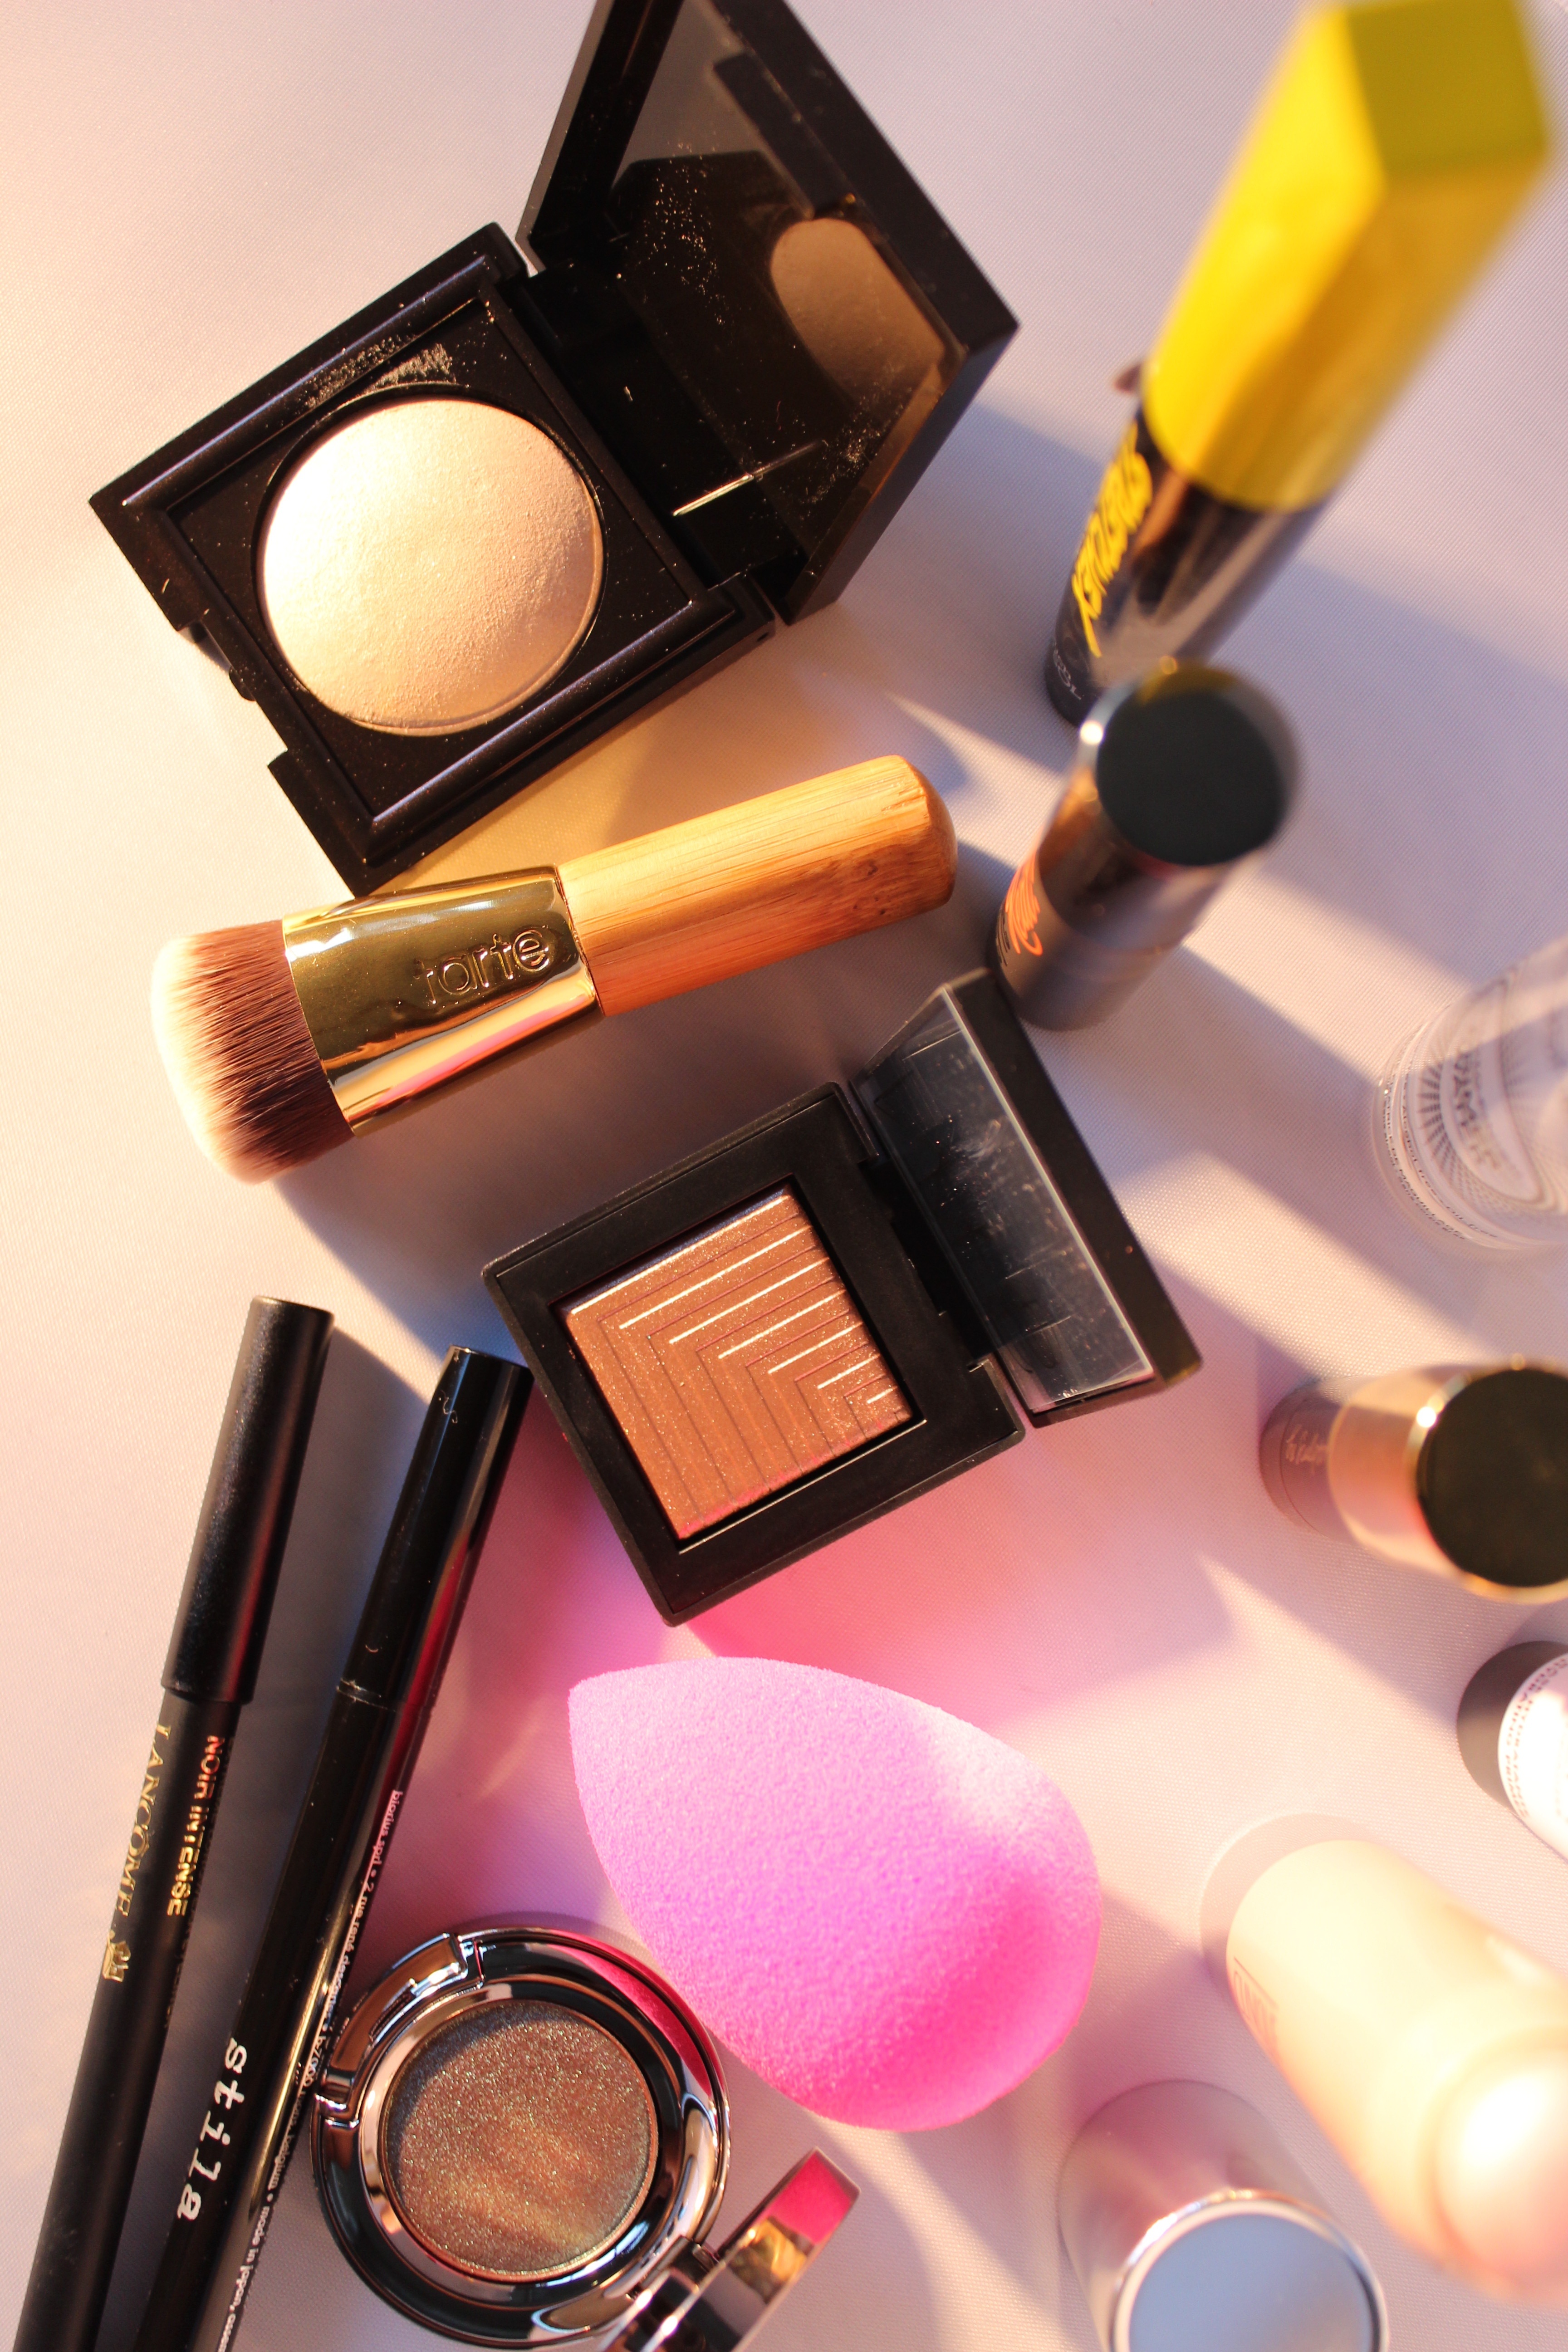
hand, color, nail, human body, eye, beauty, organ, cosmetics